Ampullinidae

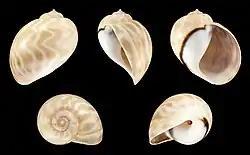
"Cernina fluctuata"

The shells of species in this family resemble those of naticids. Sea snails of this family lived from the Triassic period to the Pliocene age of the Cenozoic.